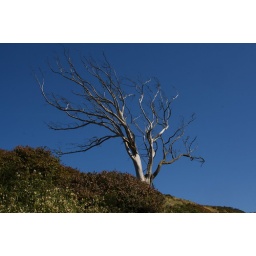
blue skies over the dead tree